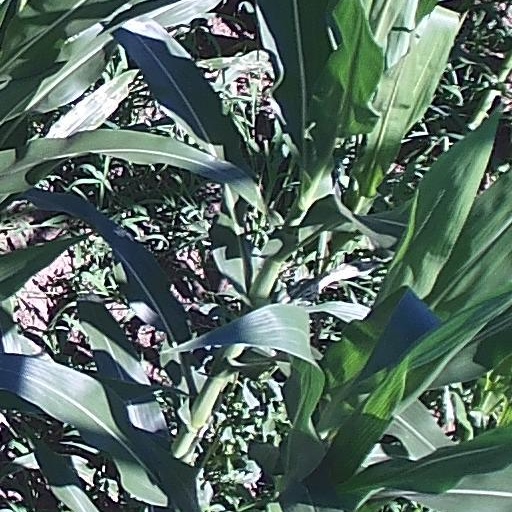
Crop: maize; corn